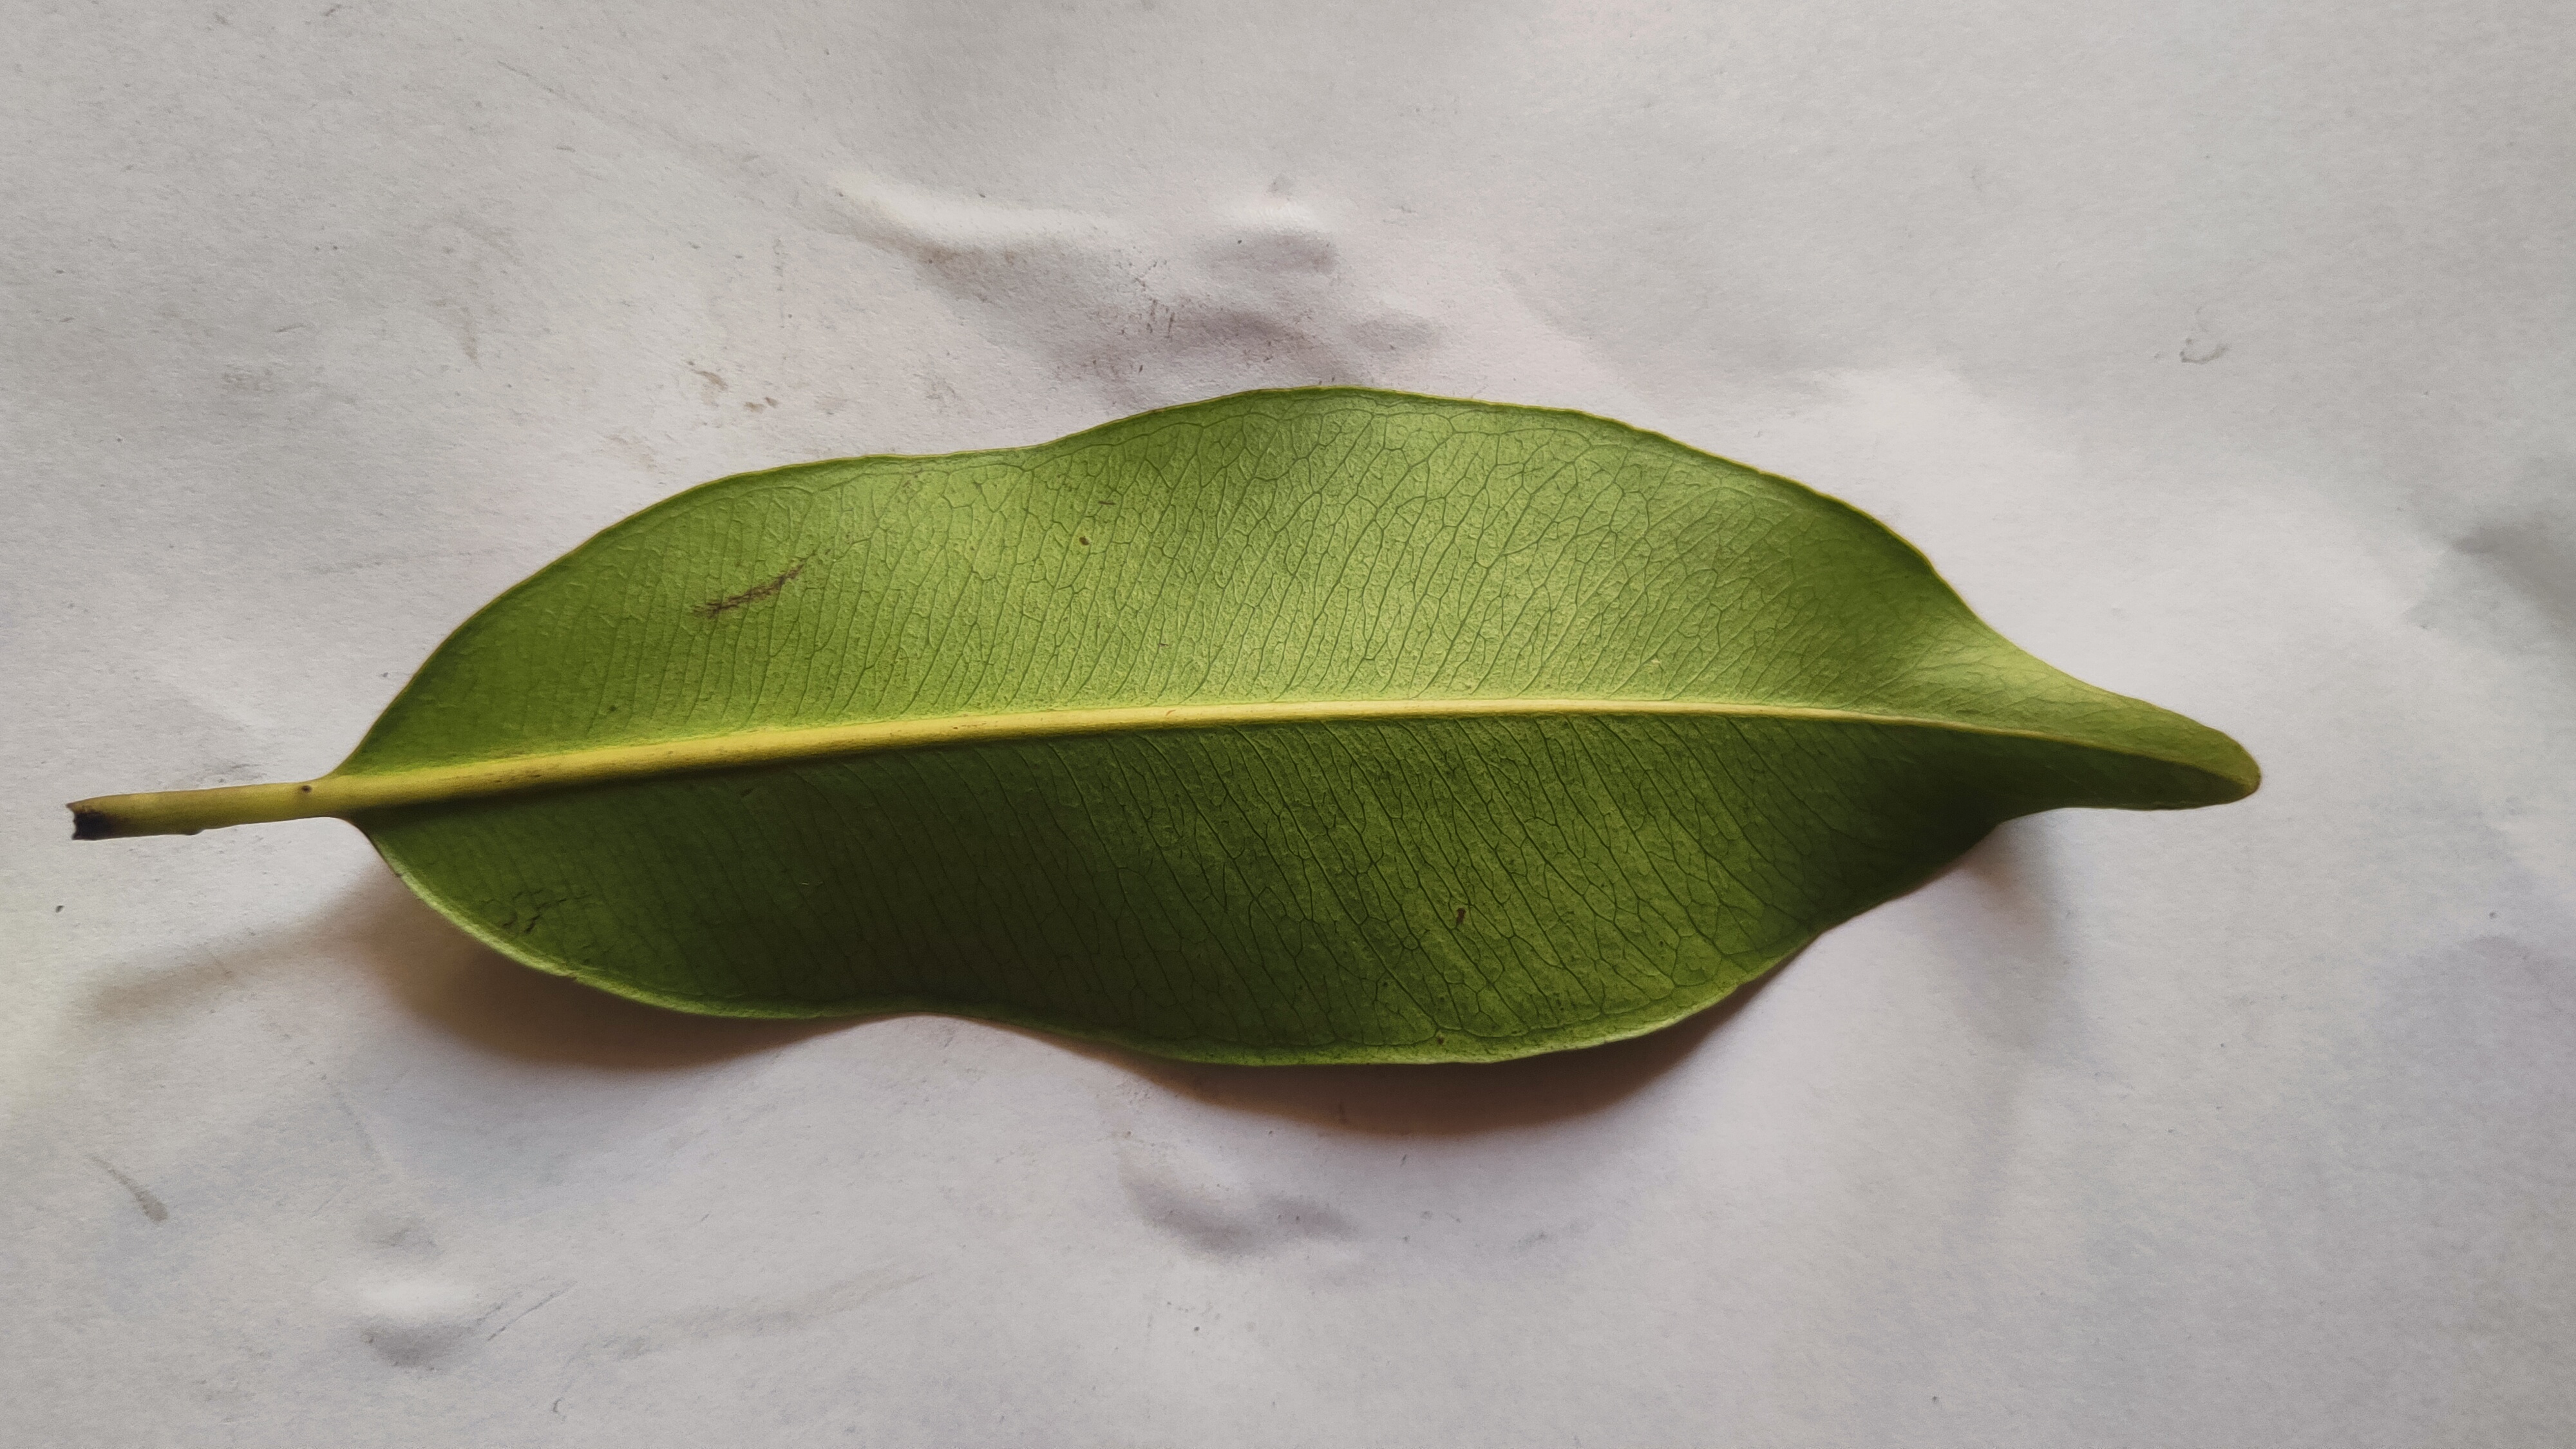
Leaf variety: Black plum